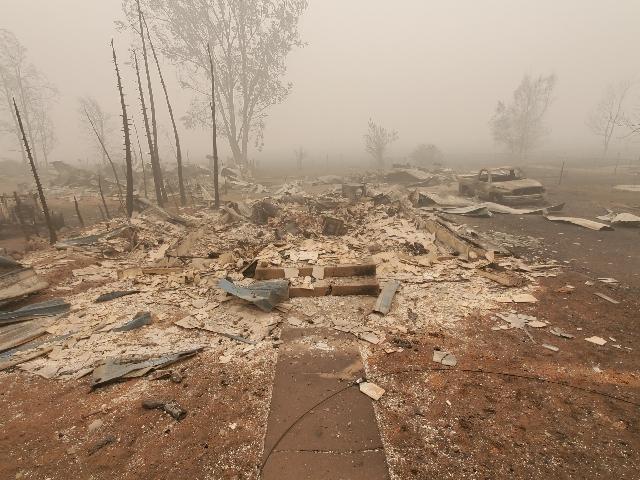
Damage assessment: destroyed